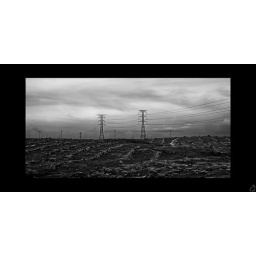
Fallen palm trees along a highway in Malaysia taken from the moving car..